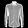
Label: Shirt